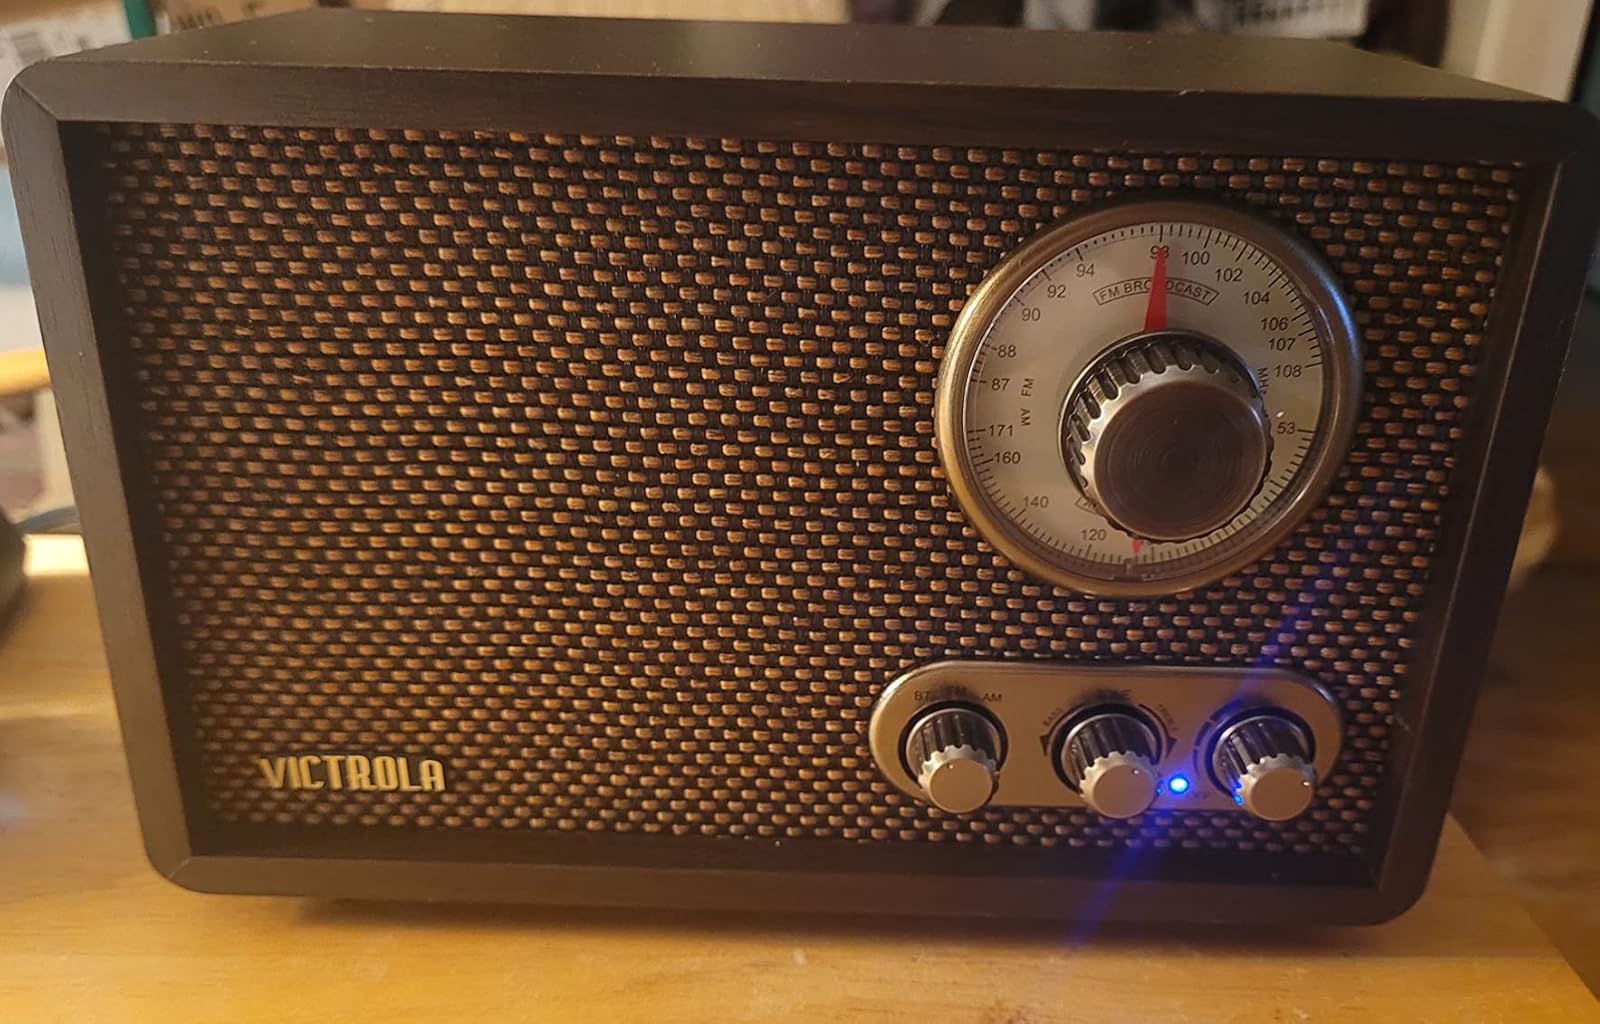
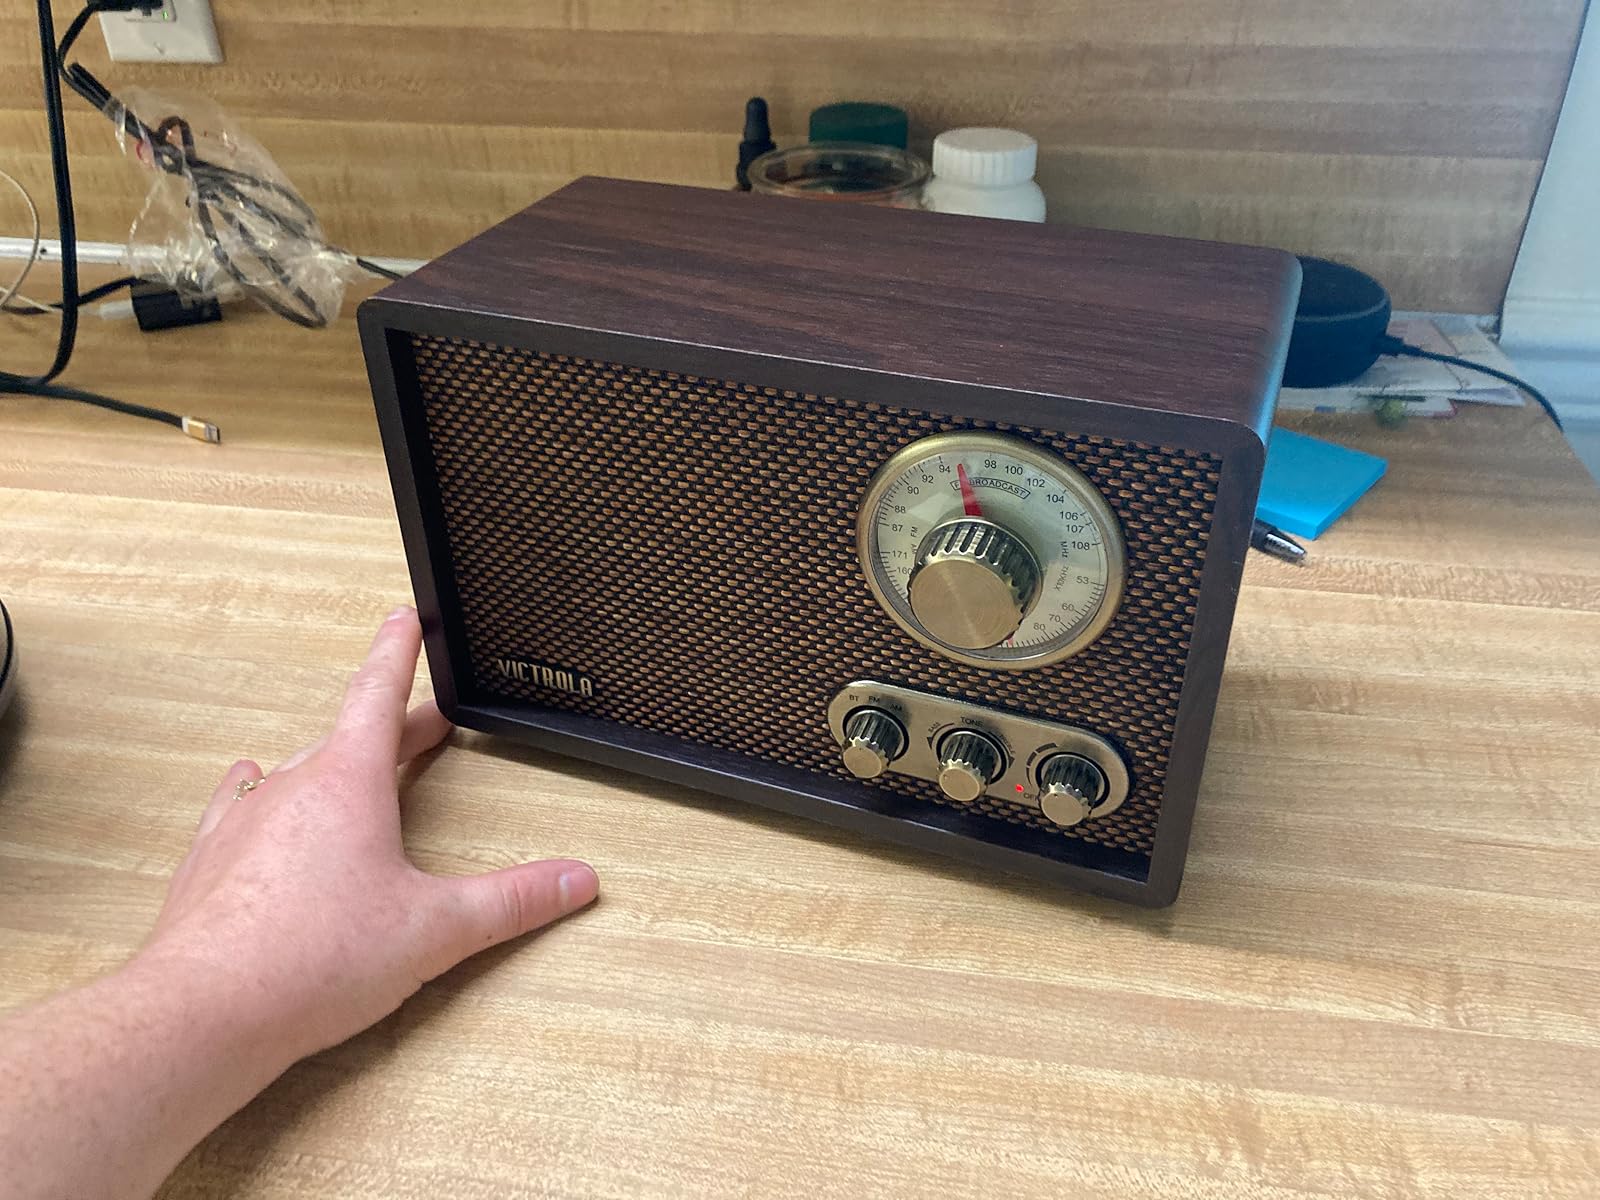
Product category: radio
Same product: yes